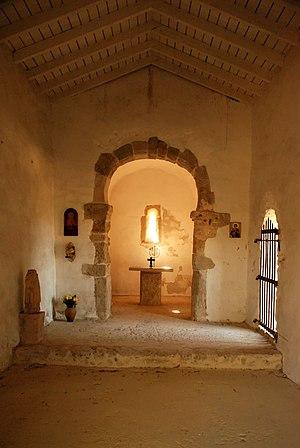
France - Languedoc - Aude - Moussan - chapelle Saint-Laurent (préroman) This building is indexed in the Base Mérimée, a database of architectural heritage maintained by the French Ministry of Culture,
La chapelle Saint-Laurent de Moussan est une chapelle préromane située à Moussan dans le département français de l'Aude en région Occitanie.